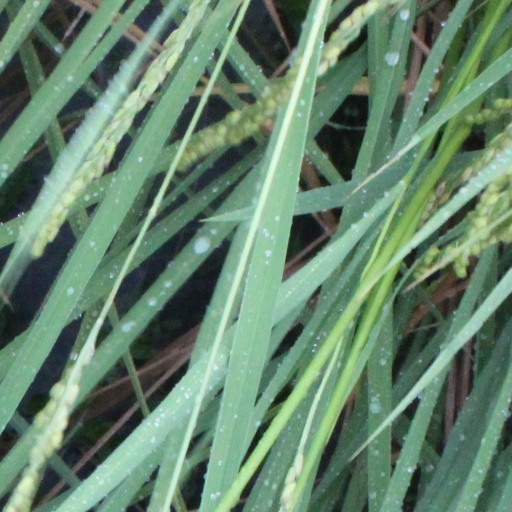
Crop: rice